Heiko Scholz

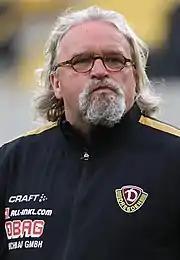
Scholz with Dynamo Dresden in 2021

Heiko Scholz (born 7 January 1966) is a German football manager and former professional football player who is the assistant head coach of 3. Liga club Dynamo Dresden.